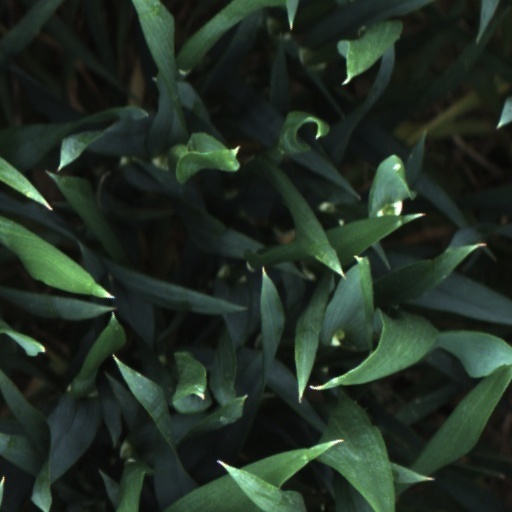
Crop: wheat